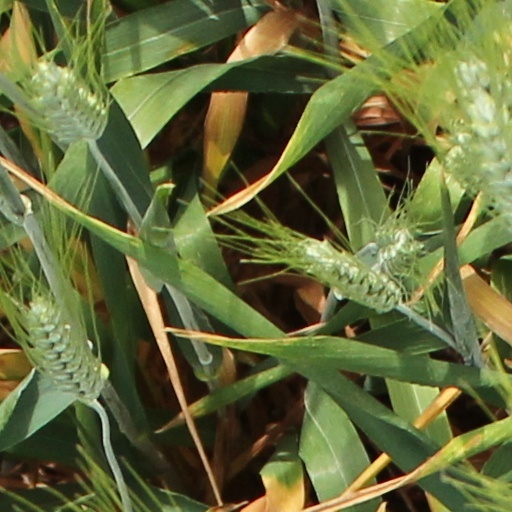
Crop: wheat